Goya Foods

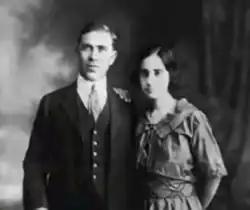
Don Prudencio Unanue and wife

Goya Foods was established in the United States in 1936, in New York City, by Prudencio Unanue Ortiz (1886–1976) from Valle de Mena, Spain. Previously, he had immigrated to Puerto Rico, where he met and married Carolina Casal (1890–1984), also a Spanish immigrant. There the family had opened a small store called "Unanue and Sons" in 1922; however, it was converted to wholesale in the mid 1930s. Prudencio purchased the "Goya" name from a Moroccan sardine company because he believed that his last name was too difficult to pronounce for American customers and also liked the association to Spanish artist Francisco Goya.